Krusty Gets Kancelled

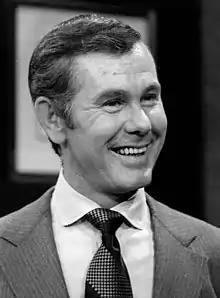
Johnny Carson objected to his original role, which depicted him as a mooch, so the writers instead made him extremely versatile.

The episode was written by John Swartzwelder and directed by David Silverman. The idea of "The Krusty the Clown Show" being canceled was pitched by Swartzwelder. The rest of the writers decided this would be an opportunity to include a group of celebrity guest stars. They had done a similar episode the year before with "Homer at the Bat", which starred nine Major League Baseball players, and hoped to emulate its success. At that point, the writers had a list of celebrities who had wanted to do a guest spot on the show and decided to use this episode to burn through some of them. However, the production was described by executive producer Mike Reiss as "a nightmare" because several guests pulled out at the last minute and the script had to be revised several times. One of the goals for the episode was to have an ex-President of the United States. They wrote "very respectful but cute" parts for each then-living ex-president (Richard Nixon, Gerald Ford, Jimmy Carter, and Ronald Reagan) at the time, but they all turned them down. Only Reagan responded, sending a politely worded reply.